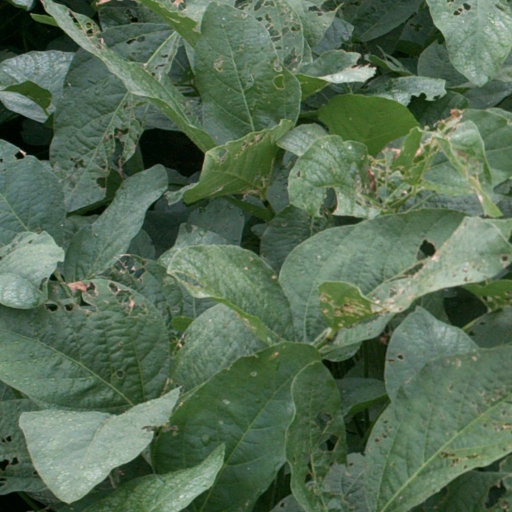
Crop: soybean